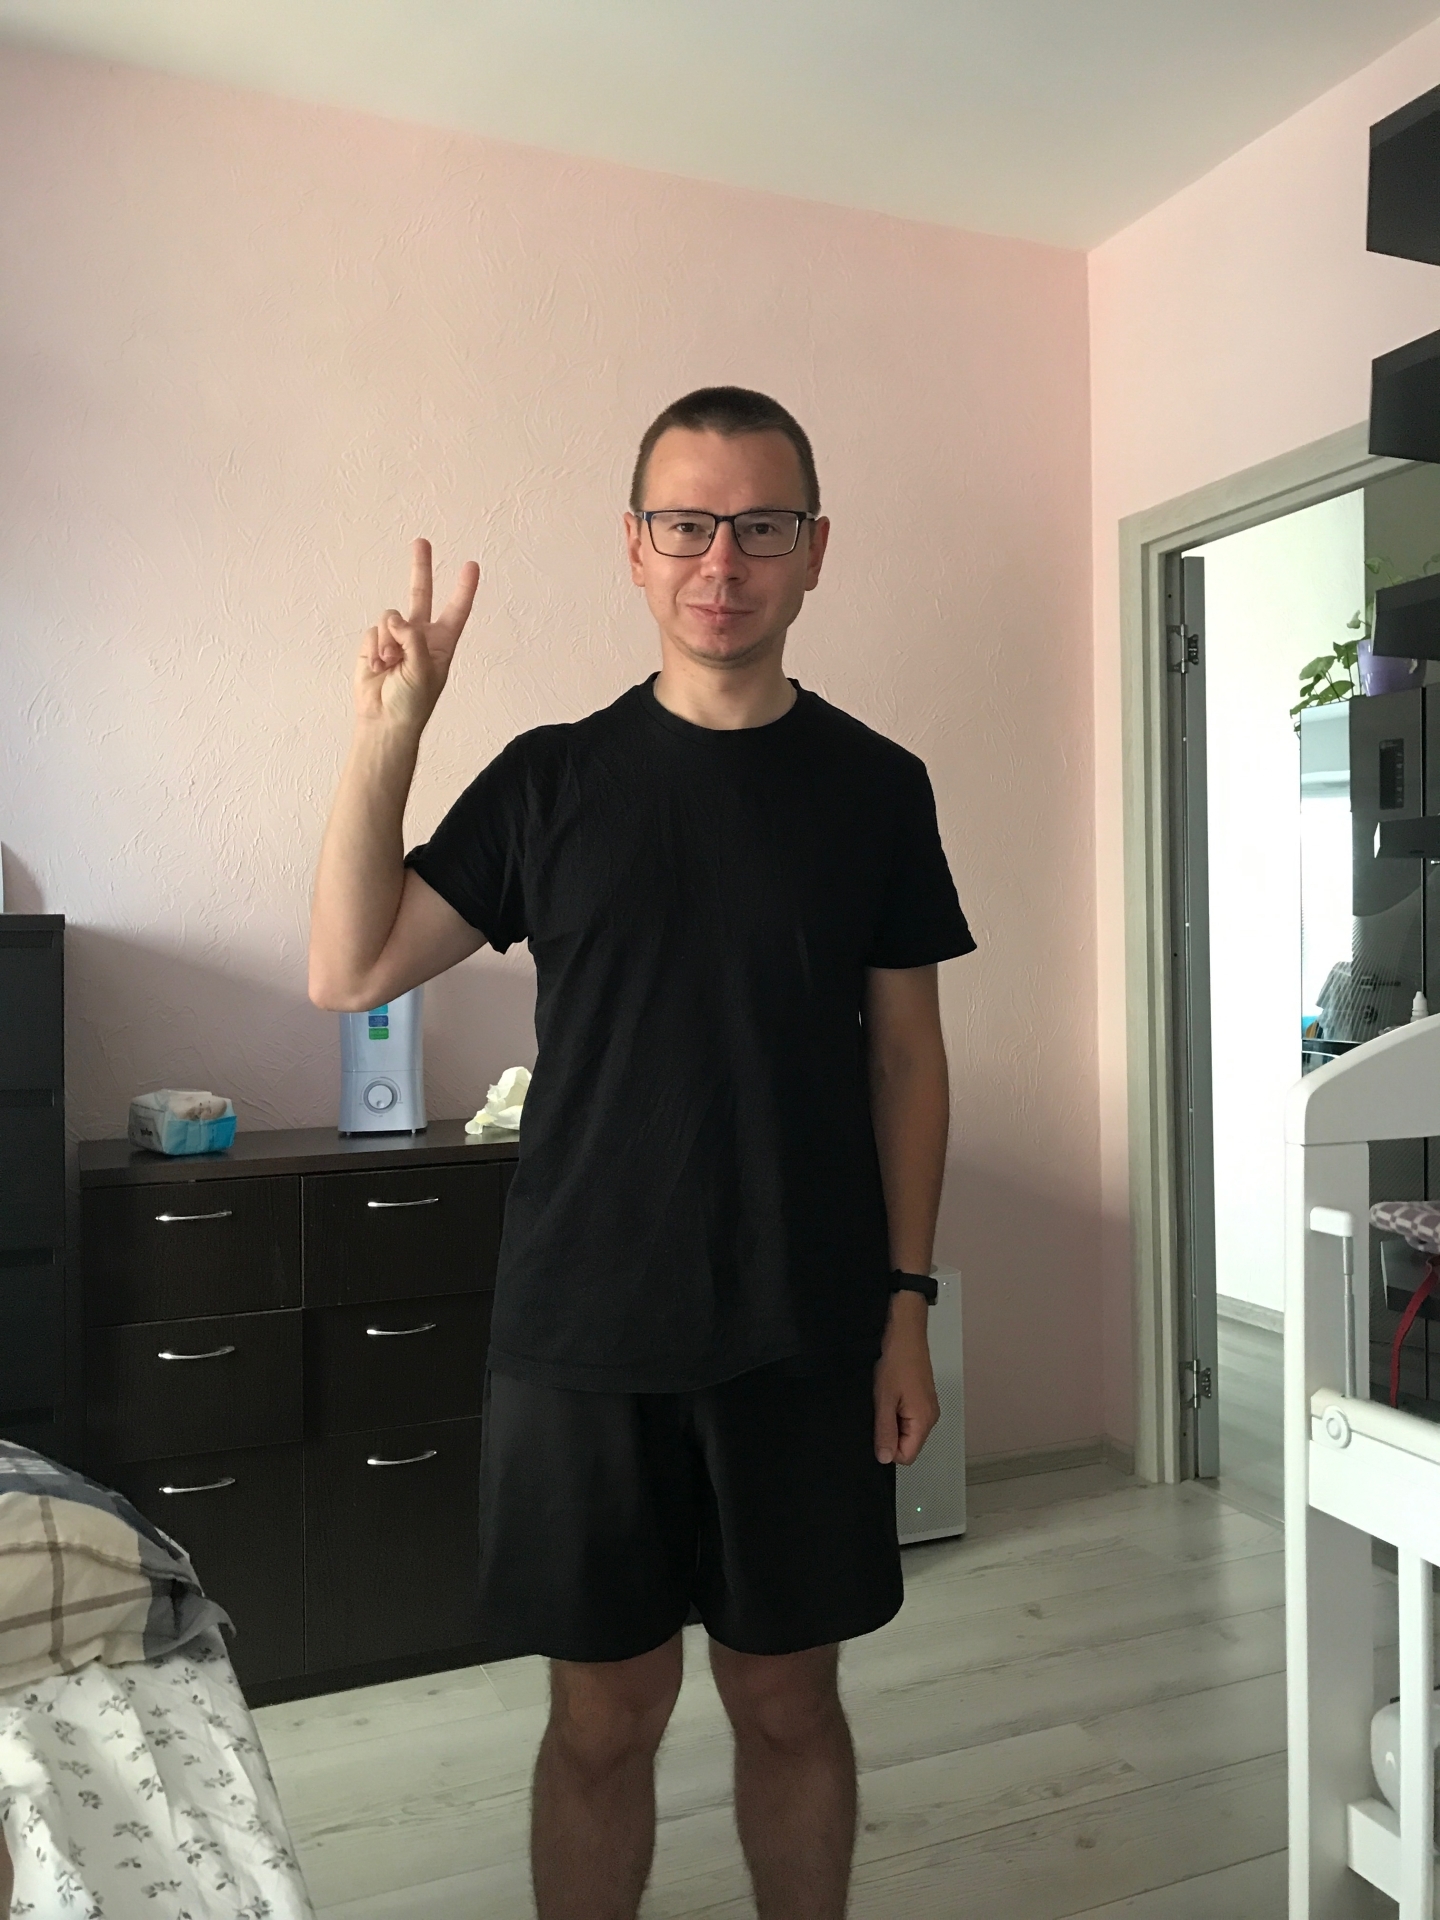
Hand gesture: peace